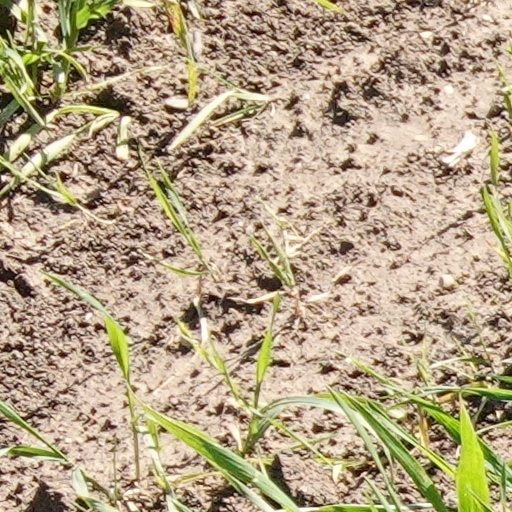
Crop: wheat